Windsingers series

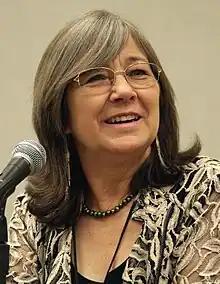
Refer to caption

In 1979, editor Jessica Amanda Salmonson sought to highlight female protagonists in heroic fantasy, a genre that was male-dominated at the time, through an anthology of short stories titled "Amazons!". While the book focused on women warriors who were independent of men, Salmonson wanted to include in it an example of male–female friendship. For this theme, she selected the story "Bones for Dulath" by Margaret Astrid Lindholm Ogden, an American author who wrote as M. Lindholm. Feeling that women writers should not need to mask their identity to be successful, Salmonson asked Lindholm to use her full name for the story. Lindholm replied that she was not fond of her first name Margaret, and that while "Megan's not too bad", she preferred the initial "M.". Salmonson instead credited her in the anthology as Megan Lindholm. "Amazons!" went on to win a World Fantasy Award in 1980, and Lindholm's story attracted the attention of Terri Windling, an editor at Ace Books, leading to the publication of her debut novel "Harpy's Flight".